2013 Spa-Francorchamps GP3 Series round

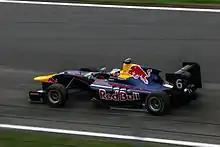
Daniil Kvyat

Alexander Sims returned to the grid, this time for Carlin. He replaced Eric Lichtenstein, whose contract was terminated for non-payment.